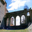
Label: bridge